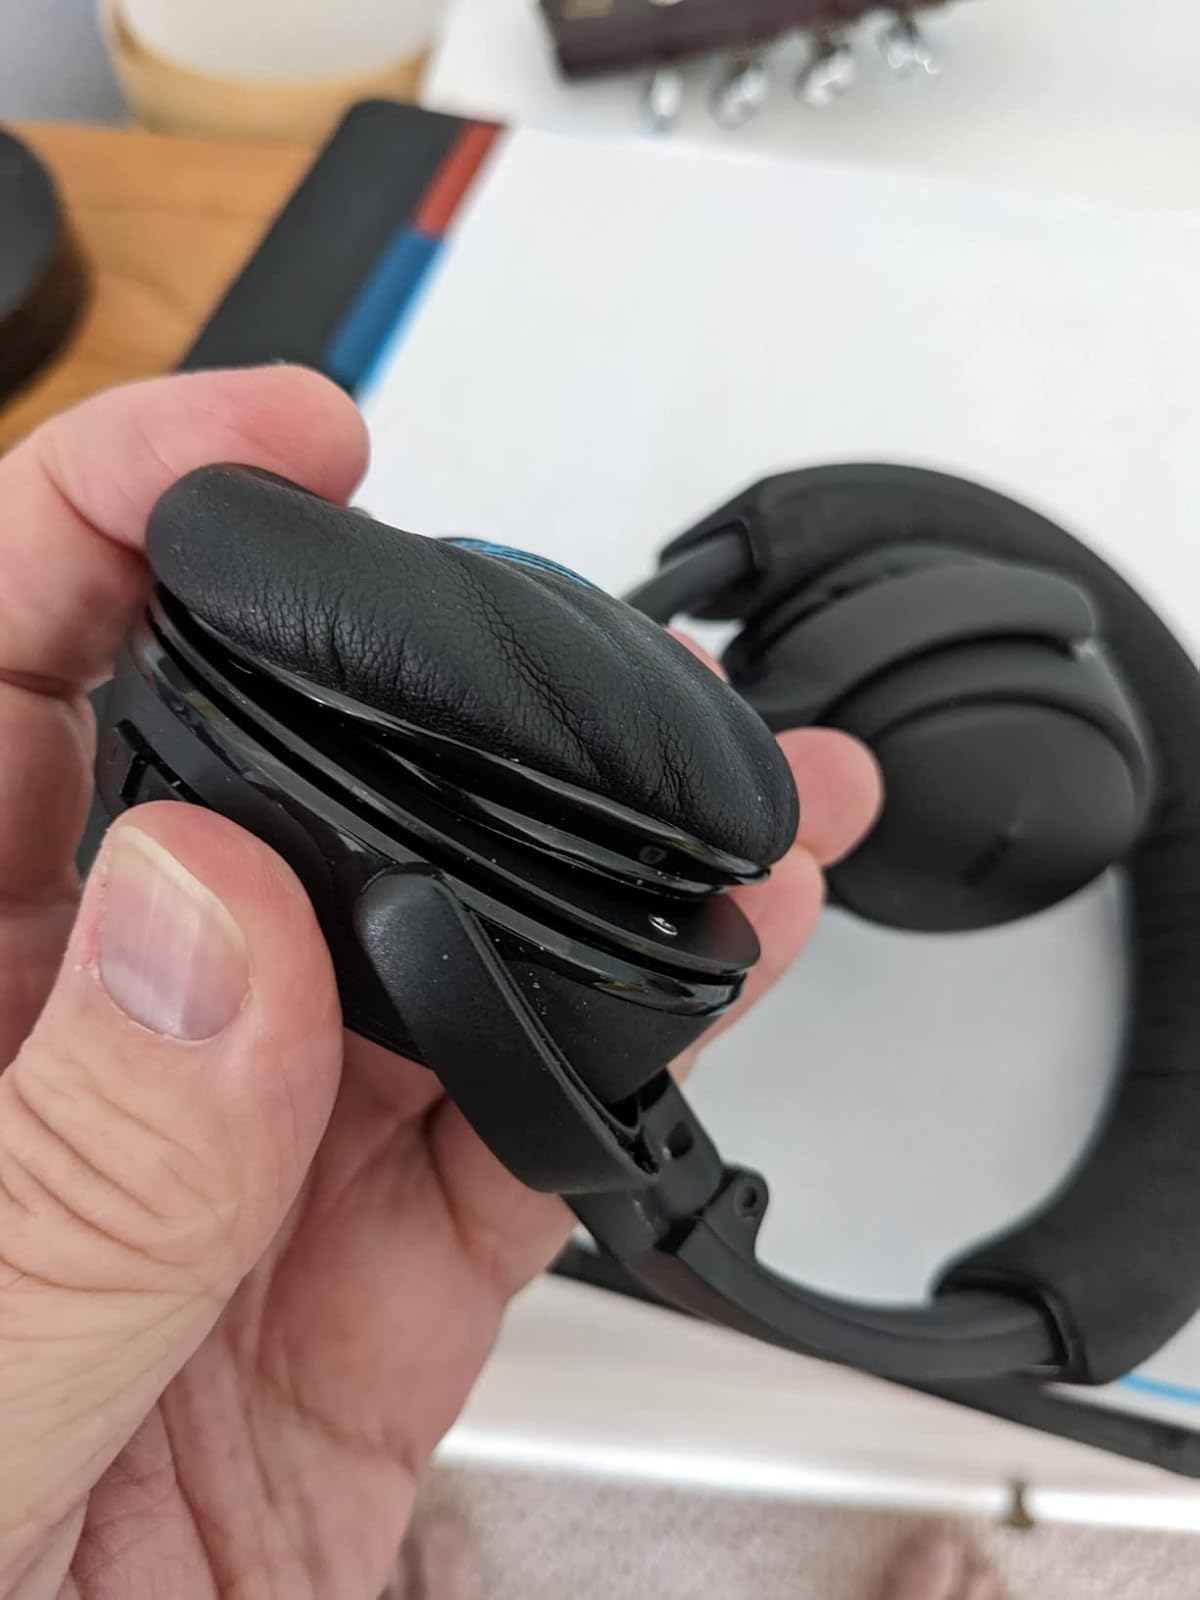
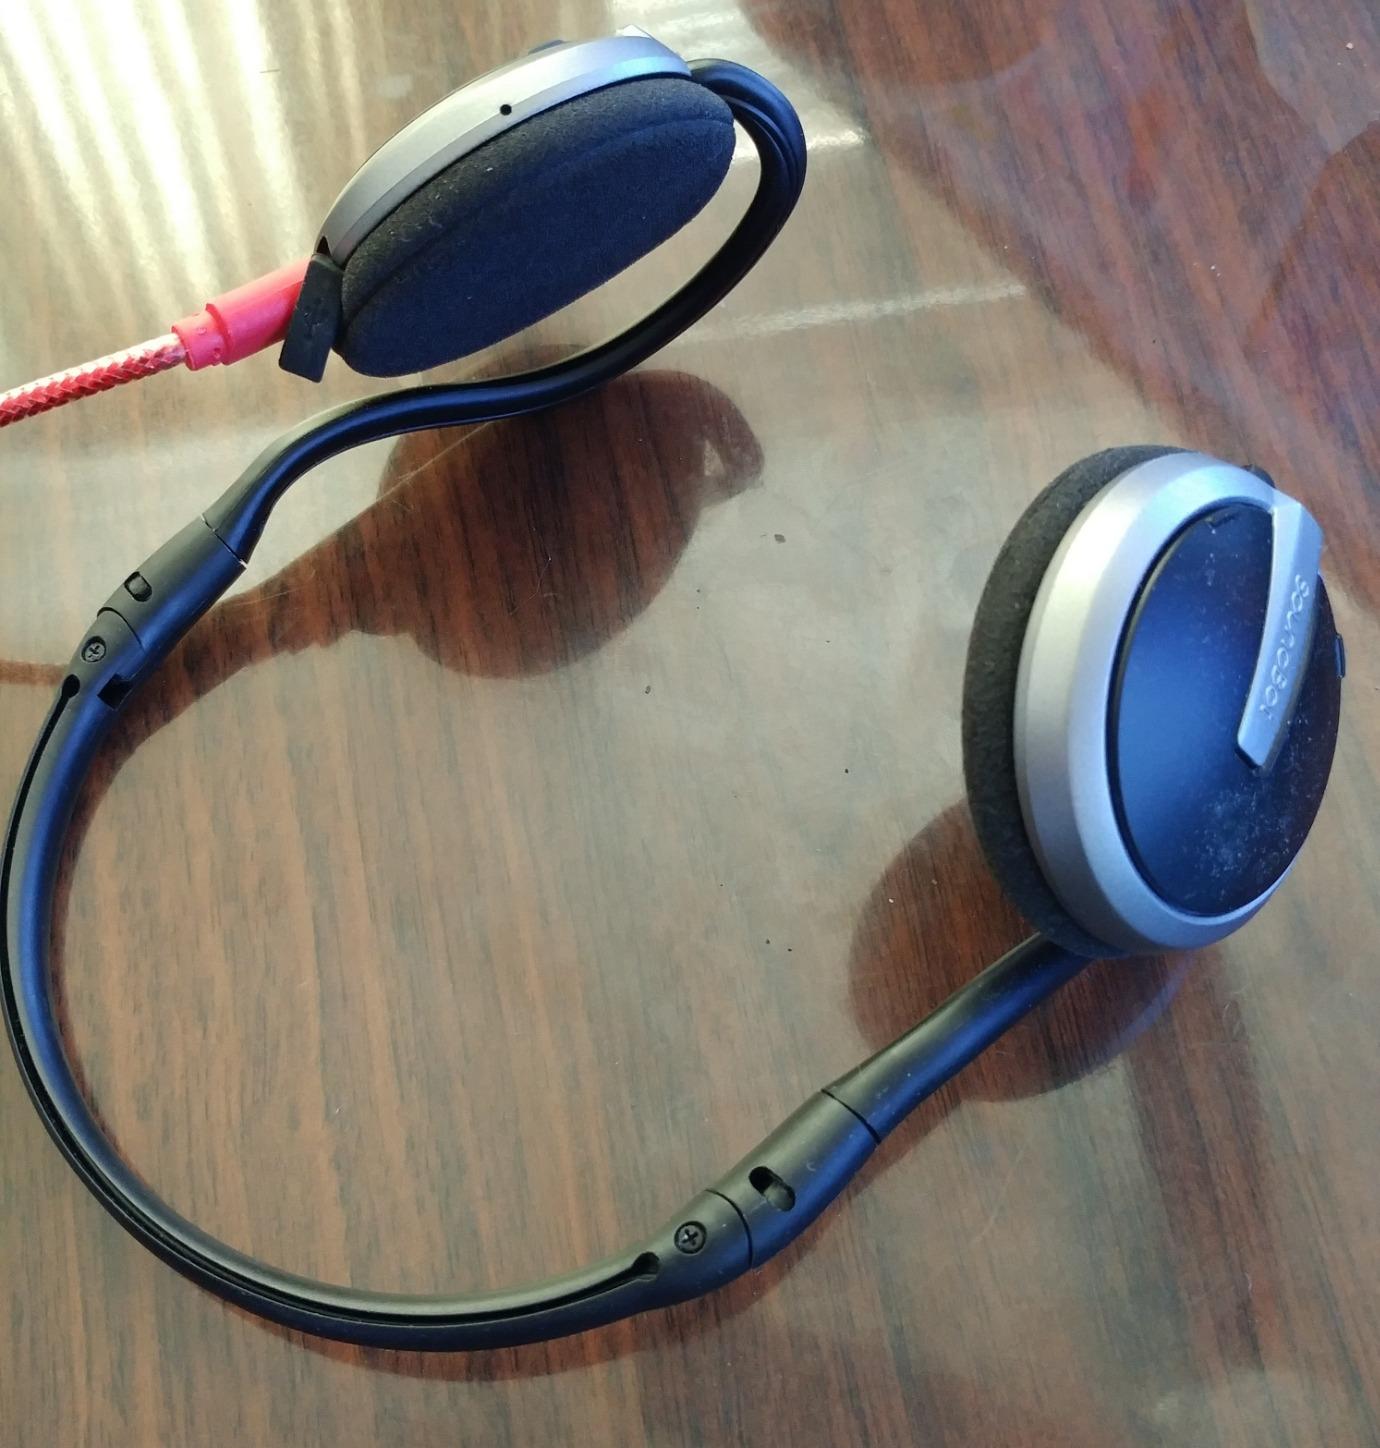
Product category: headphones
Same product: no